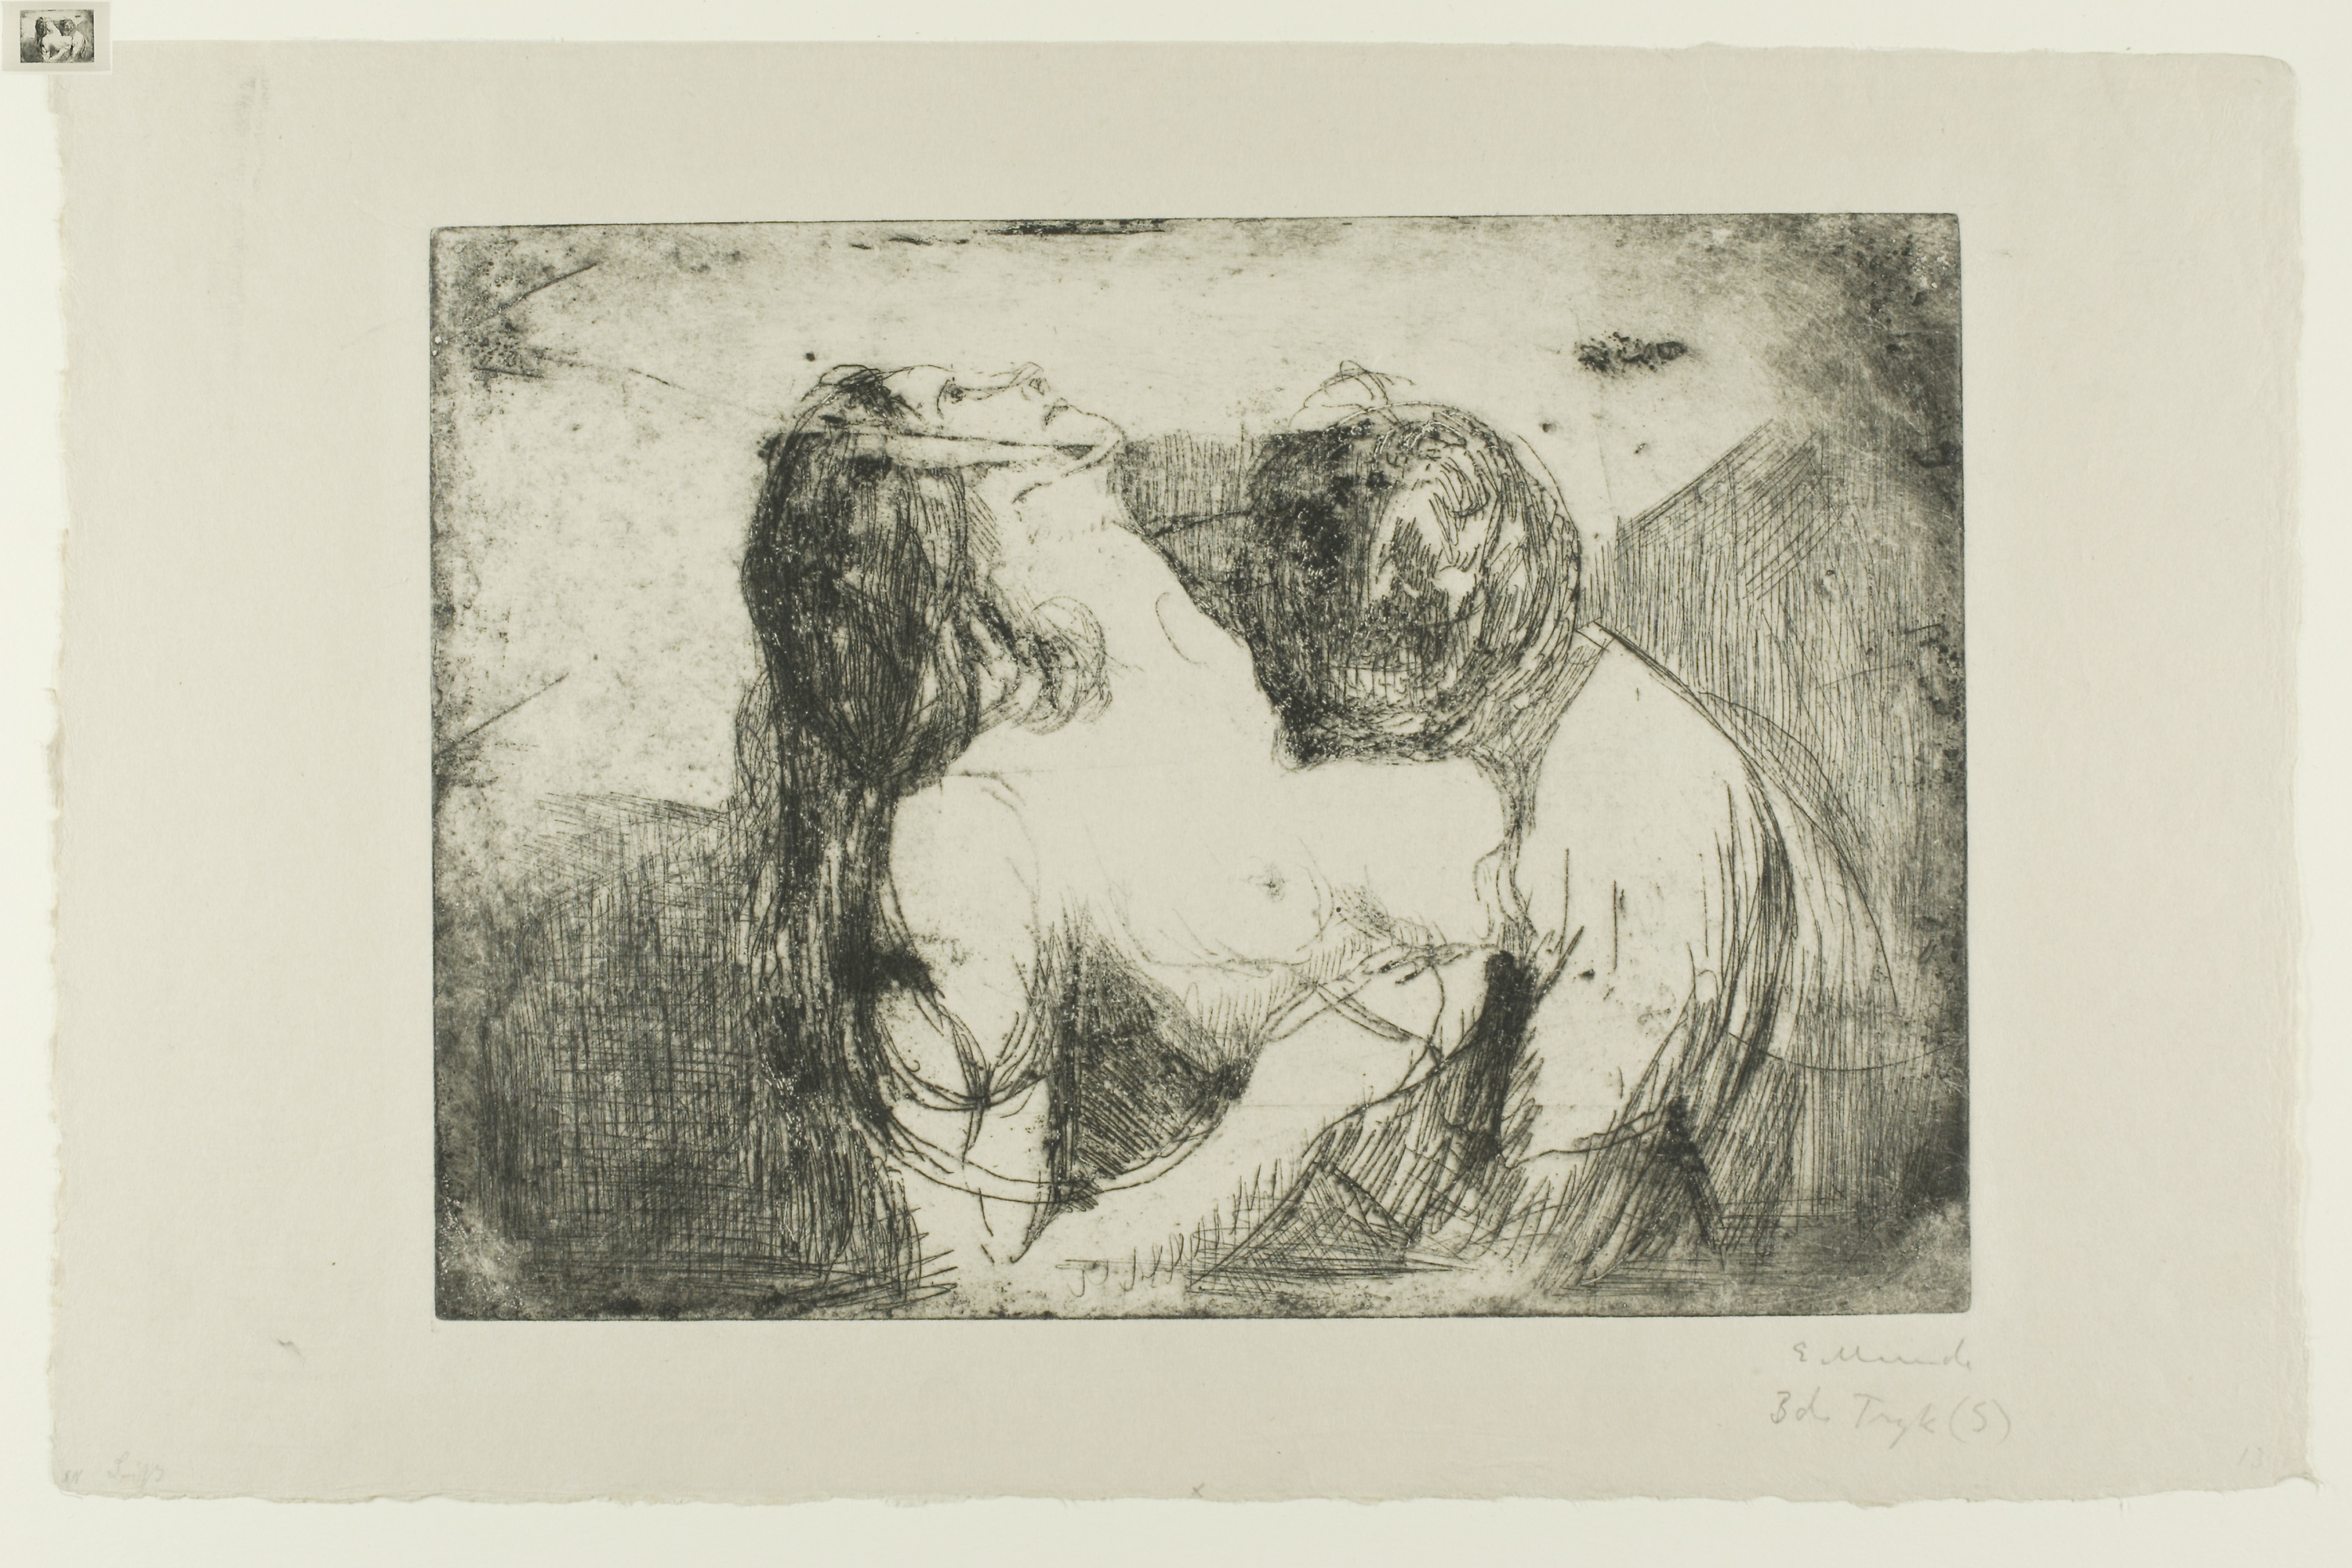
art, modern art, drawing, figure drawing, portrait, picture frame, visual arts, artwork, painting, black and white, printmaking, illustration, art gallery, sketch, history, font, stock photography, self portrait